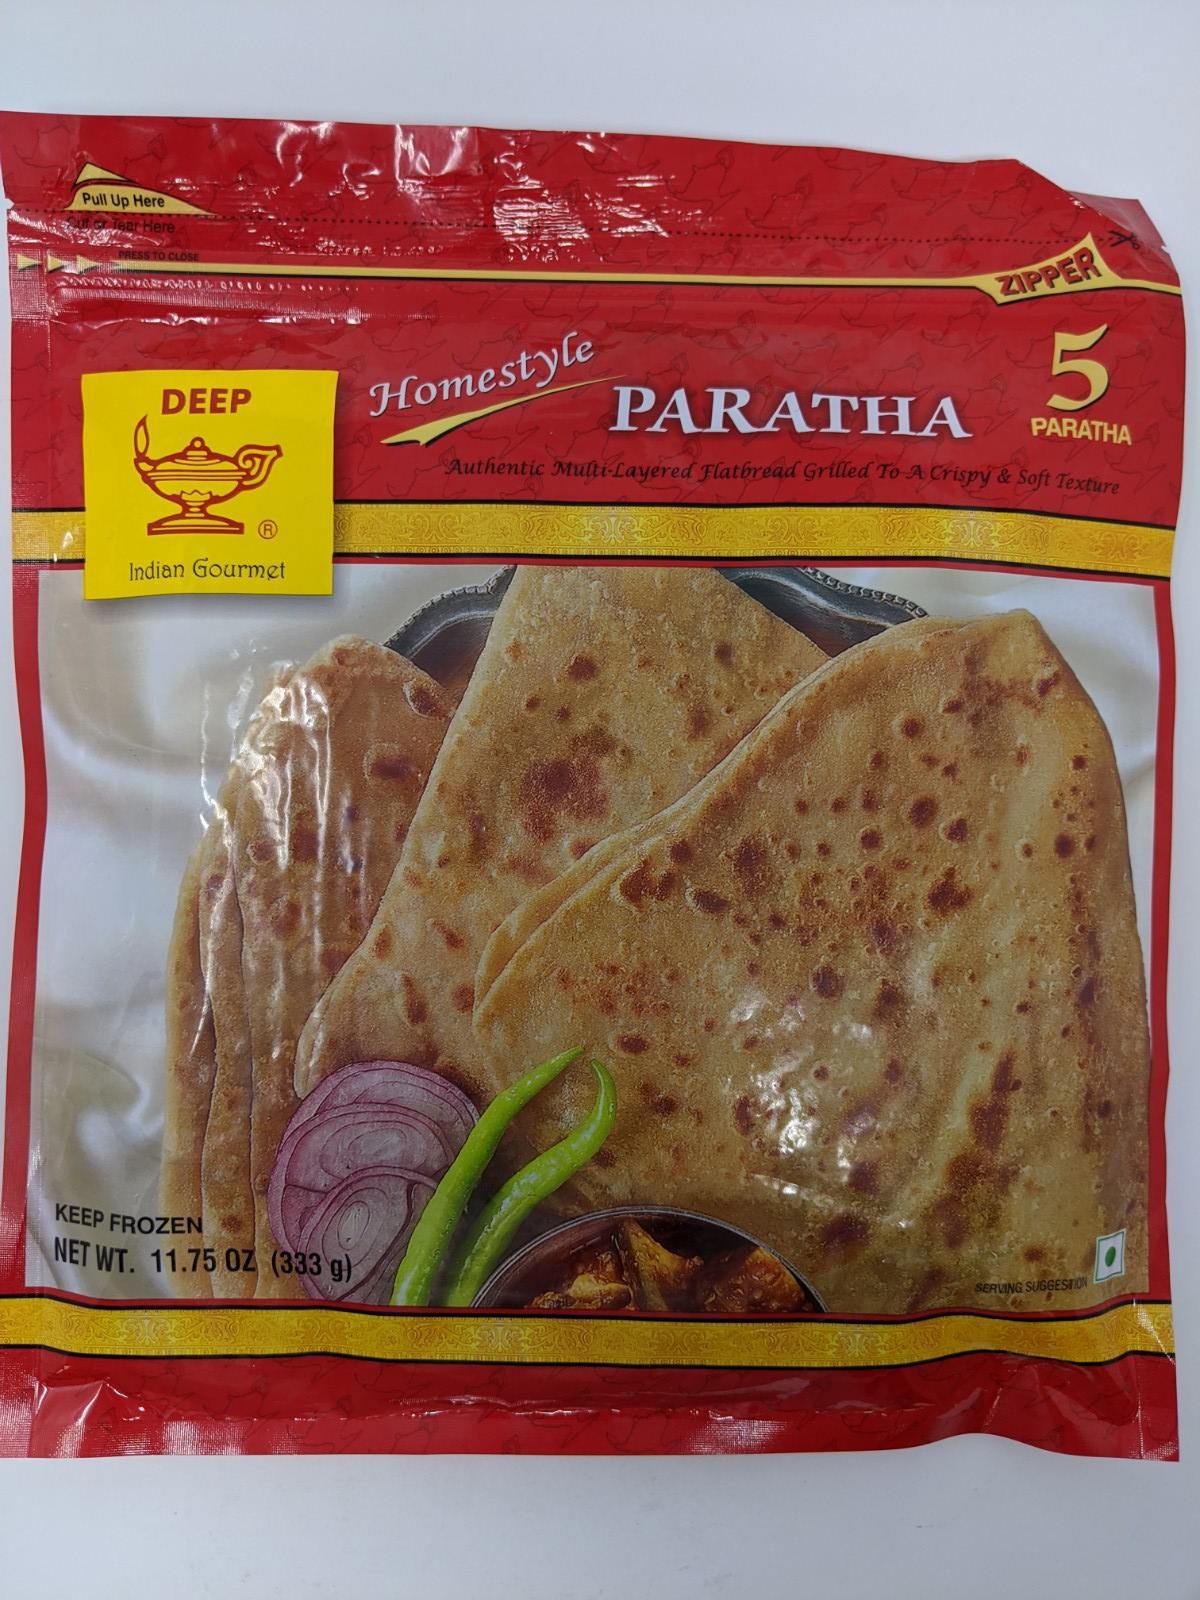
Deep (Frozen) HomeStyle Paratha 11.7oz/333g
Brand: World Food Mart
Category: Food, Beverages & Tobacco > Food Items > Fruits & Vegetables > Fresh & Frozen Fruits > Breadfruit